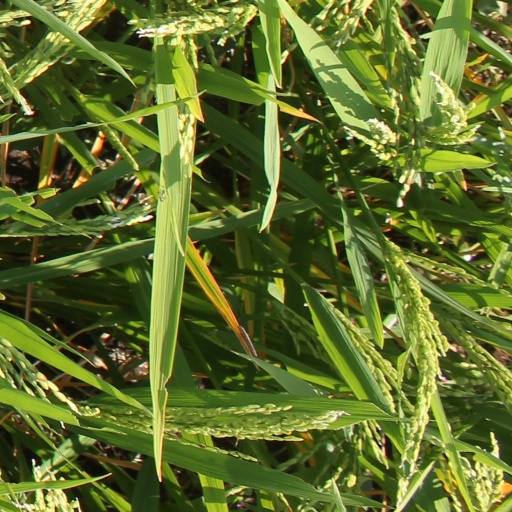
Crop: rice